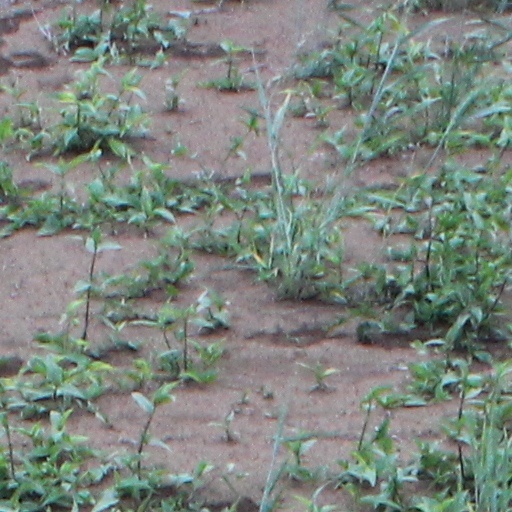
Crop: wheat